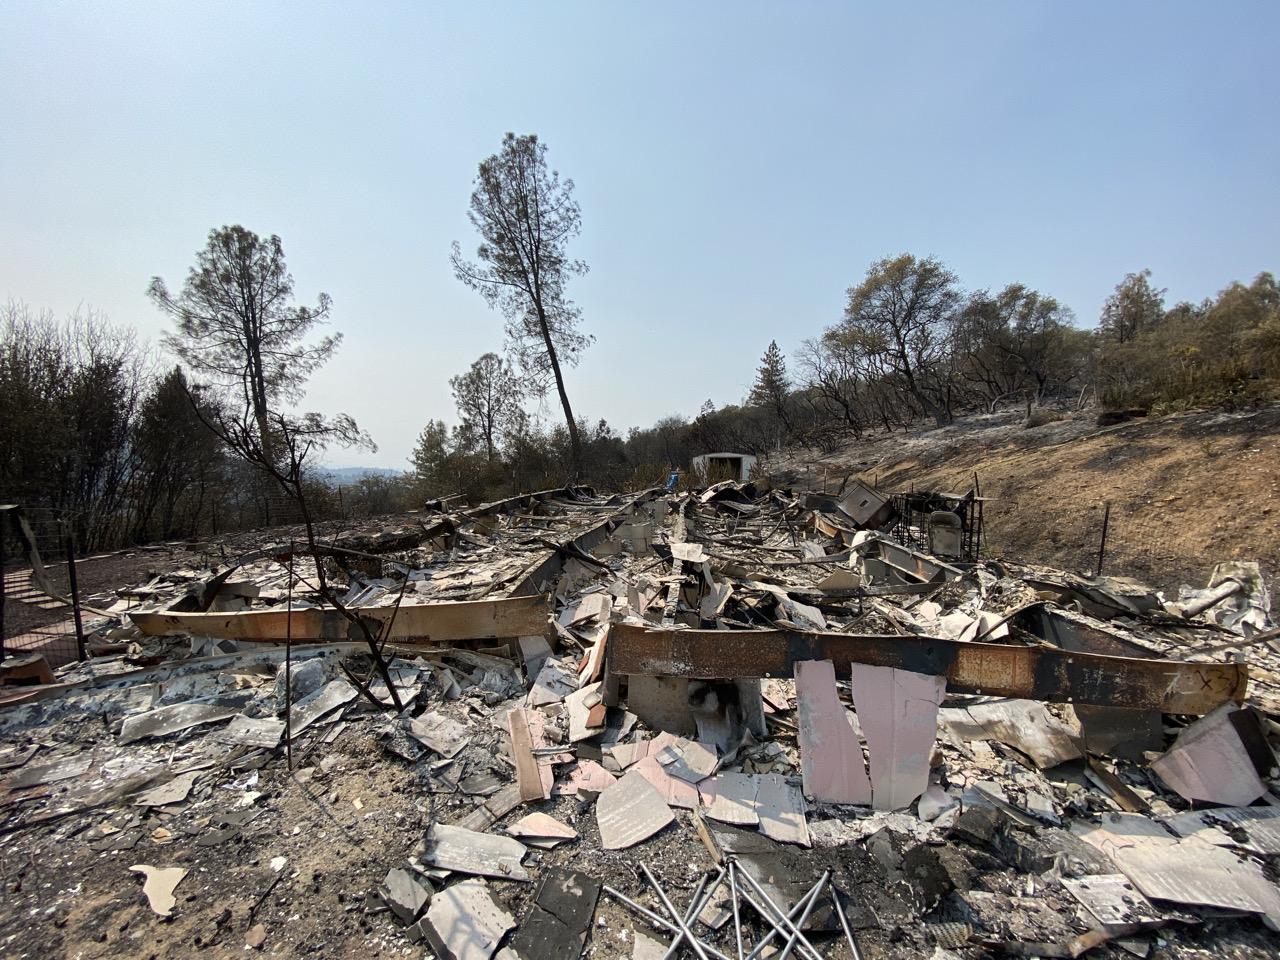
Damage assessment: destroyed